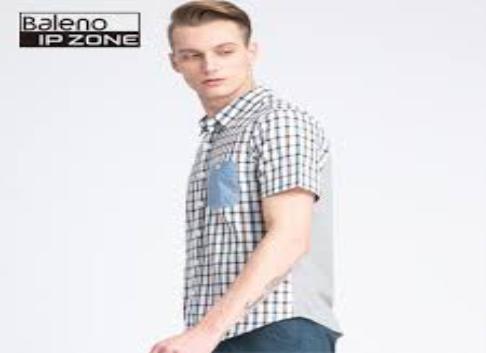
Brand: BALENO
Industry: Clothes